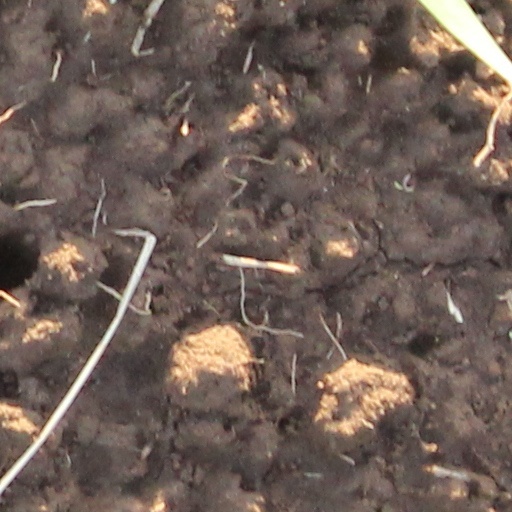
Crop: wheat